Congenital hyperinsulinism

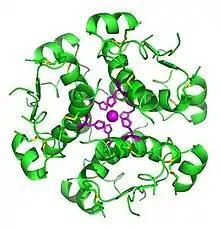
Insulin (which this condition creates in "excess")

Congenital hyperinsulinism (HI or CHI) is a condition causing severe hypoglycemia (low blood sugar) in newborns due to the overproduction of insulin. There are various causes of HI, some of which are known to be the result of a genetic mutation. Sometimes HI occurs on its own (isolated) and more rarely associated with other medical conditions (as a syndrome).